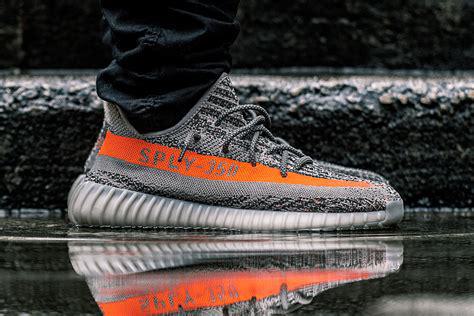
Brand: Adidas
Model: 350